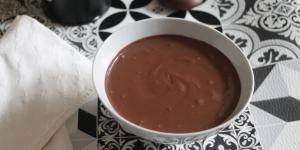
cremoso de chocolate negro